Quadruple and quintuple innovation helix framework

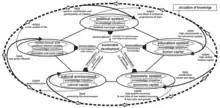
Figure 3: Effects of Investment in Education on Sustainable Development in Quintuple Helix

The quadruple helix has been applied to European Union-sponsored projects and policies, including the EU-MACS (EUropean MArket for Climate Services) project, a follow-up project of the European Research and Innovation Roadmap for Climate Services, and the European Commission's Open Innovation 2.0 (OI2) policy for a digital single market that supports open innovation.